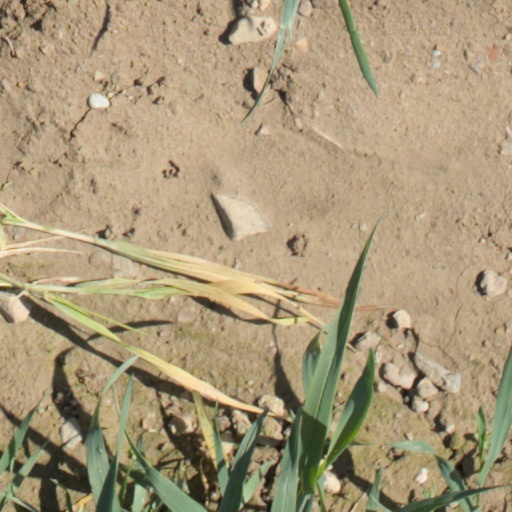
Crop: wheat